Danny Leiner

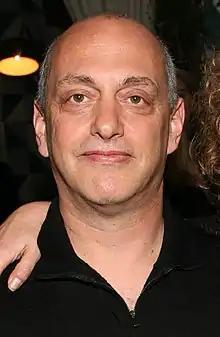
Leiner in 2011

Daniel Leiner (May 13, 1961 – October 18, 2018) was an American film and television director. He was best known for directing the stoner comedy films "Dude, Where's My Car?" and "Harold & Kumar Go to White Castle".